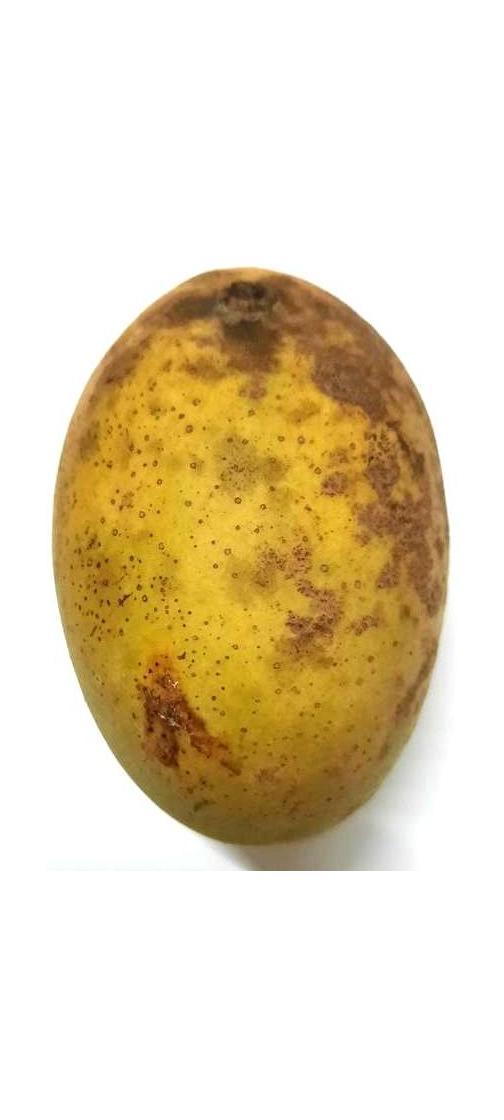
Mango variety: Shada